Royal Clarence Yard

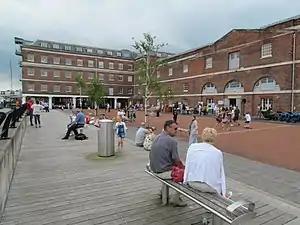
Taylor's former Granary (left) and Bakery (right).

The challenge of victualling the fleet during the Napoleonic Wars led the Victualling Board to try to consolidate its various manufacturing, storage and distribution operations in Portsmouth on to a single site (as had already been achieved at the Board's principal Yard in Deptford). At the time, it was operating from various premises, mostly in and around Old Portsmouth; these included King's Mill by the Gunwharf (purchased in 1712), a slaughterhouse near the Square Tower, and a bakery and storehouse (established in 1513) on King's Street. All were on constrained sites with limited access.